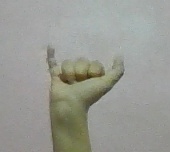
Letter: ya